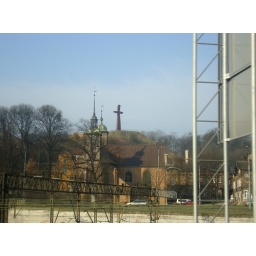
big cross on a hill near where we met drunken polish teenagers in an abandoned fort on a sunday afternoon